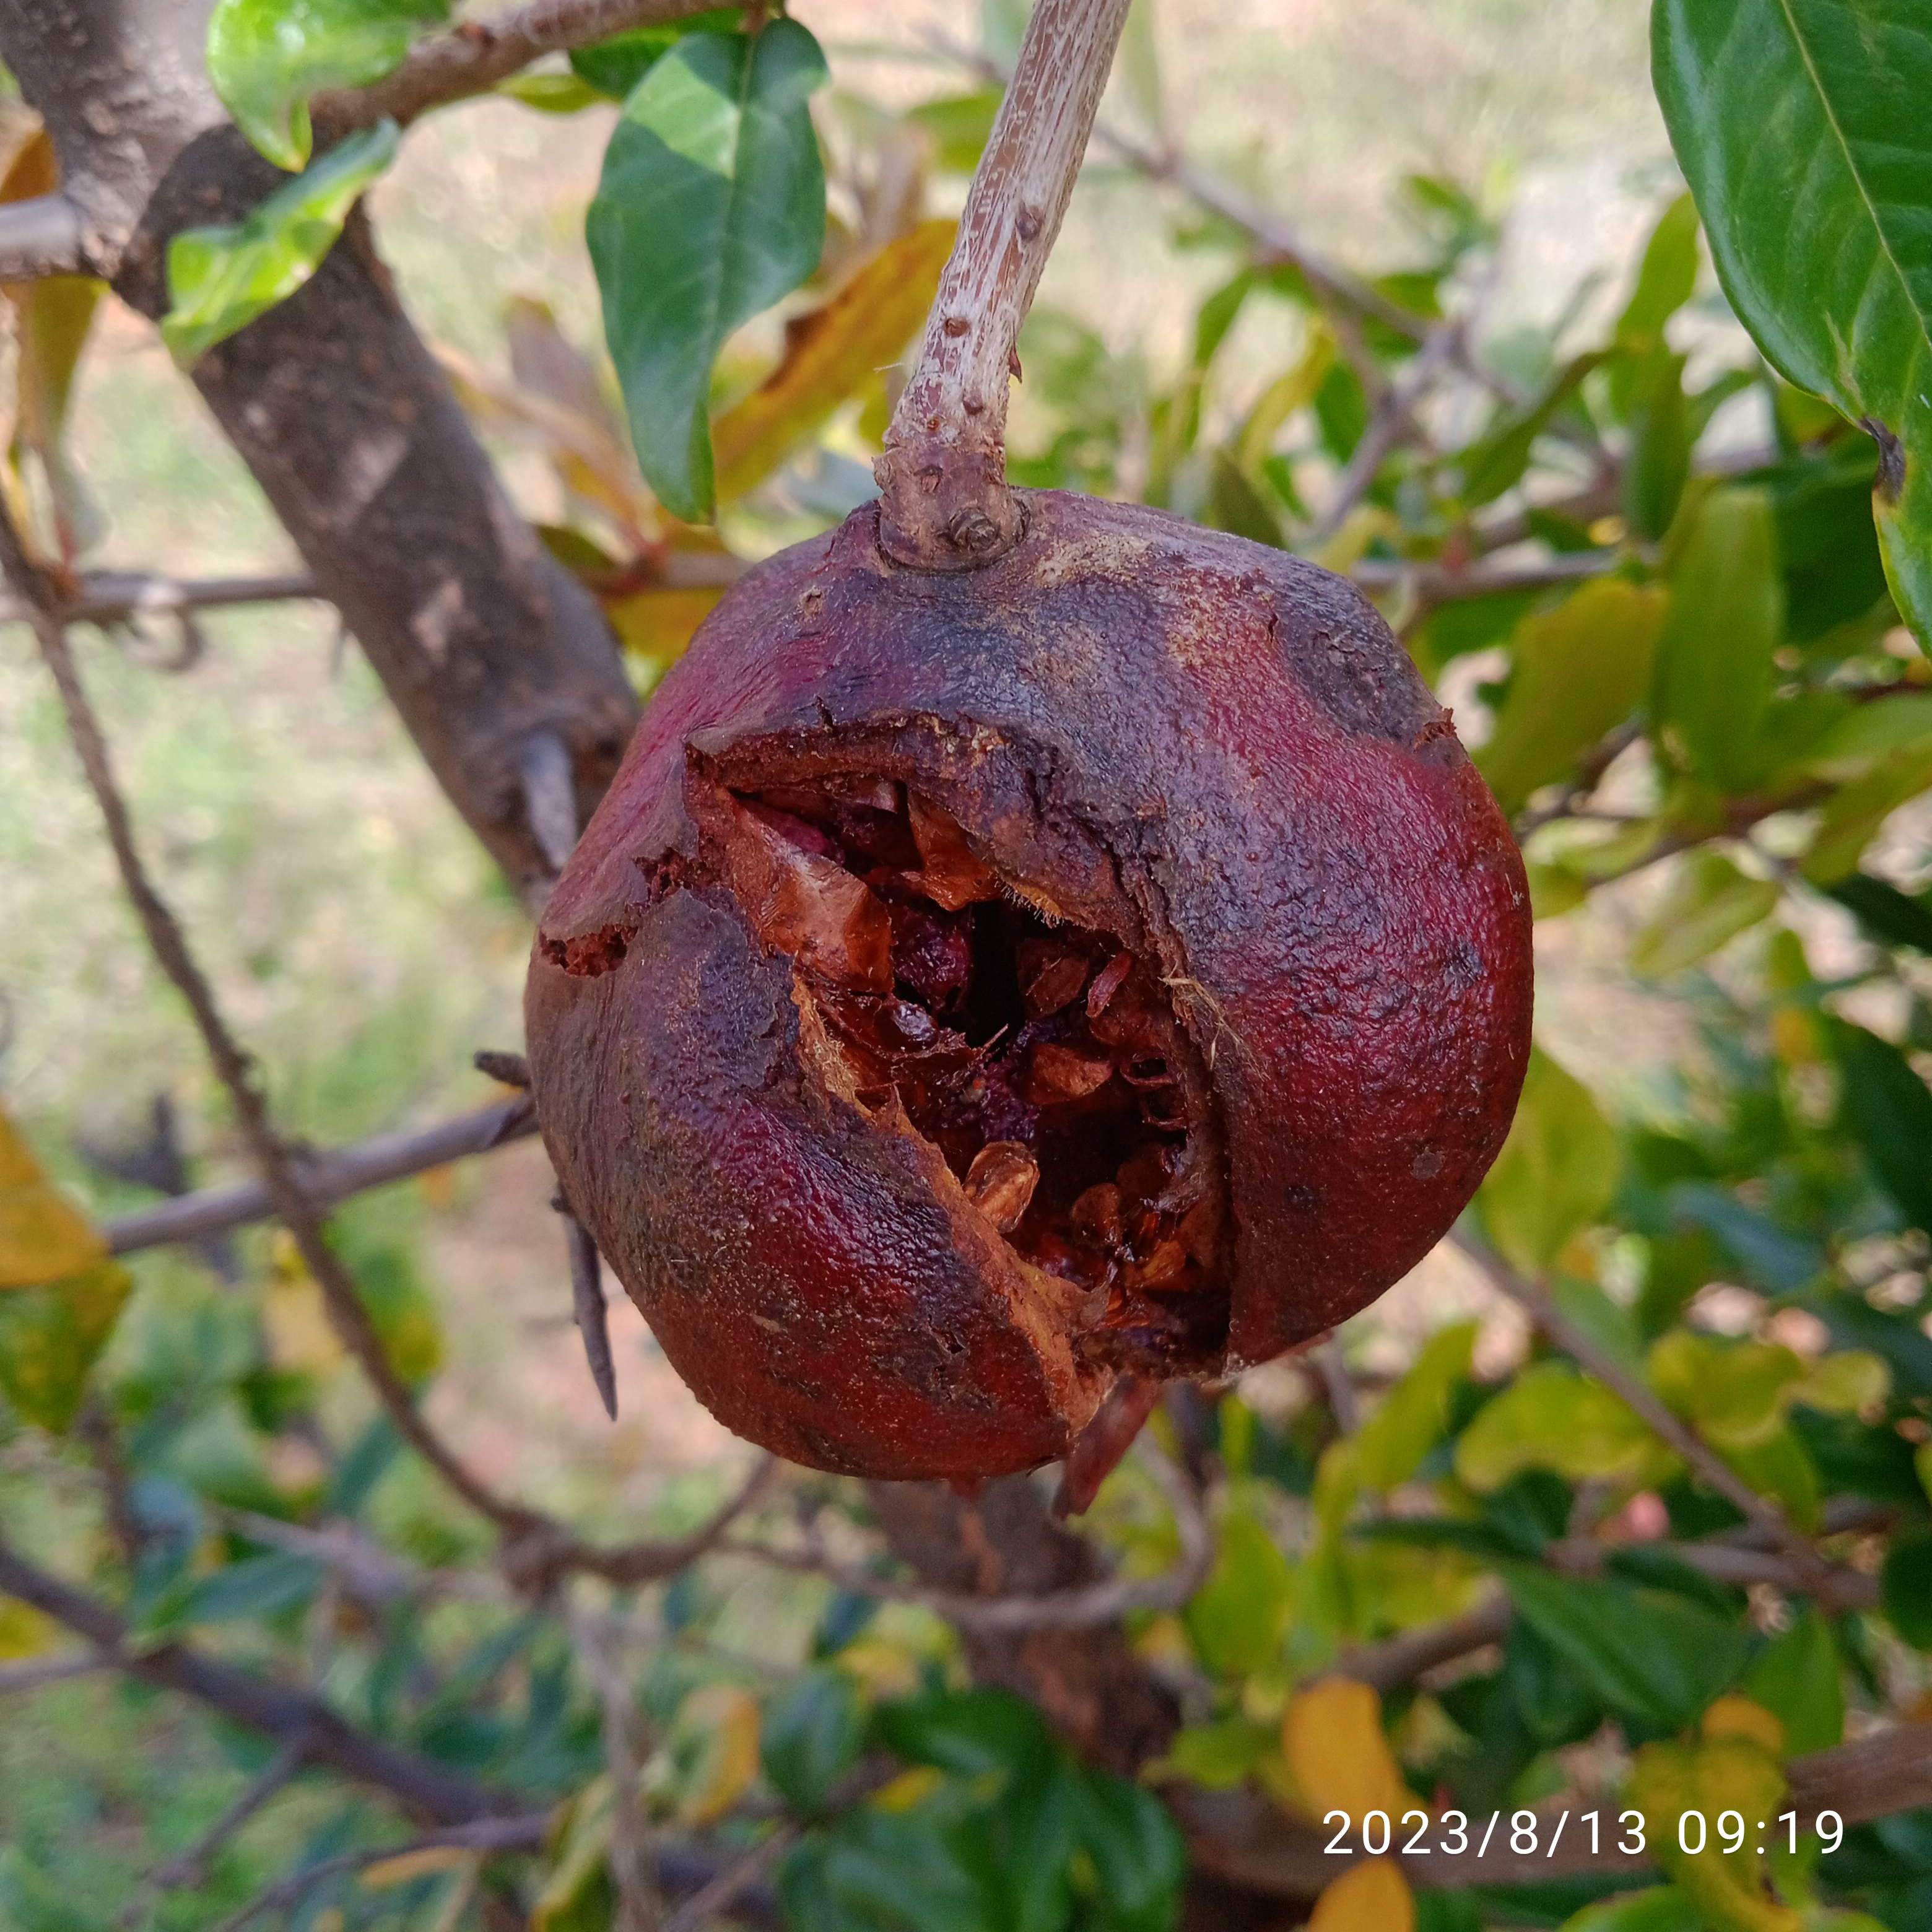
Label: Bacterial_Blight